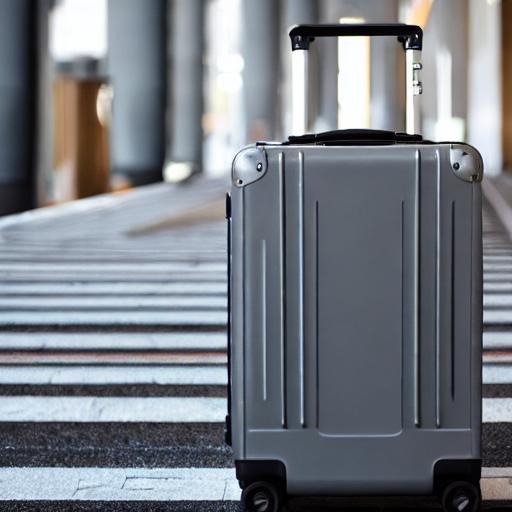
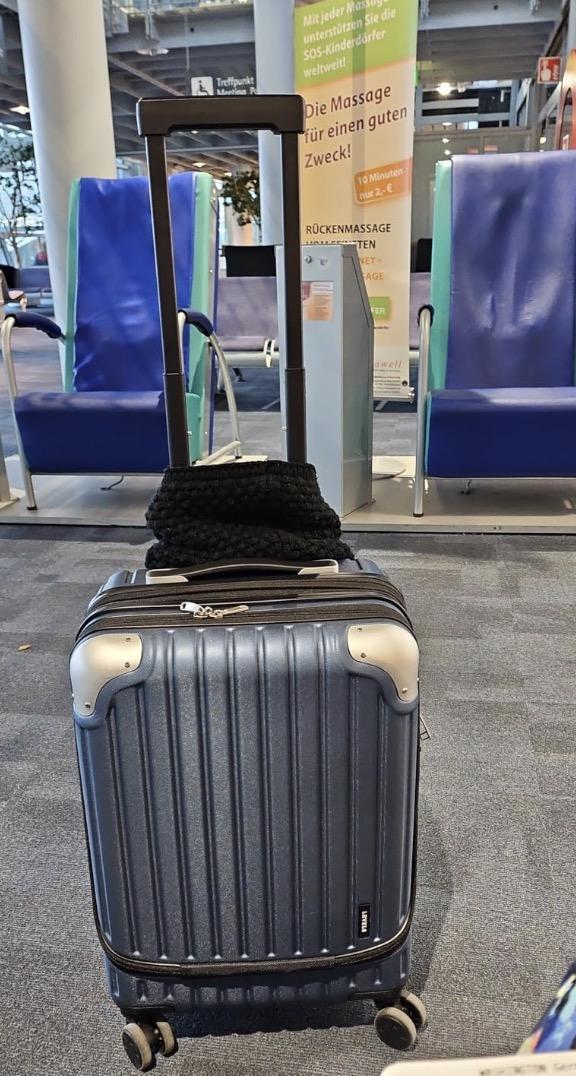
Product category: items_tea
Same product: no